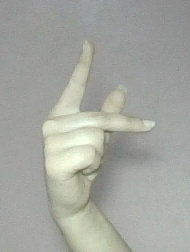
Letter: dha